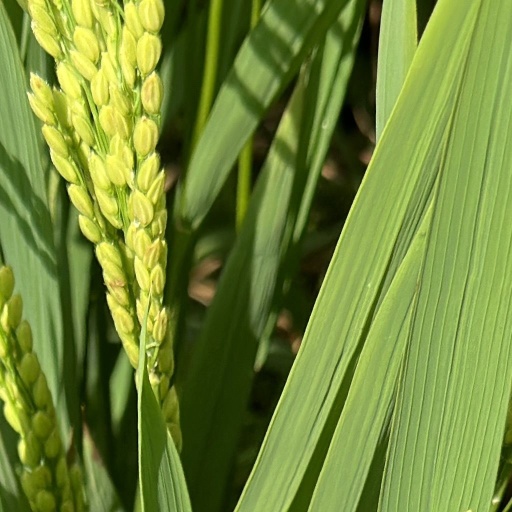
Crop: rice